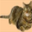
Label: cat